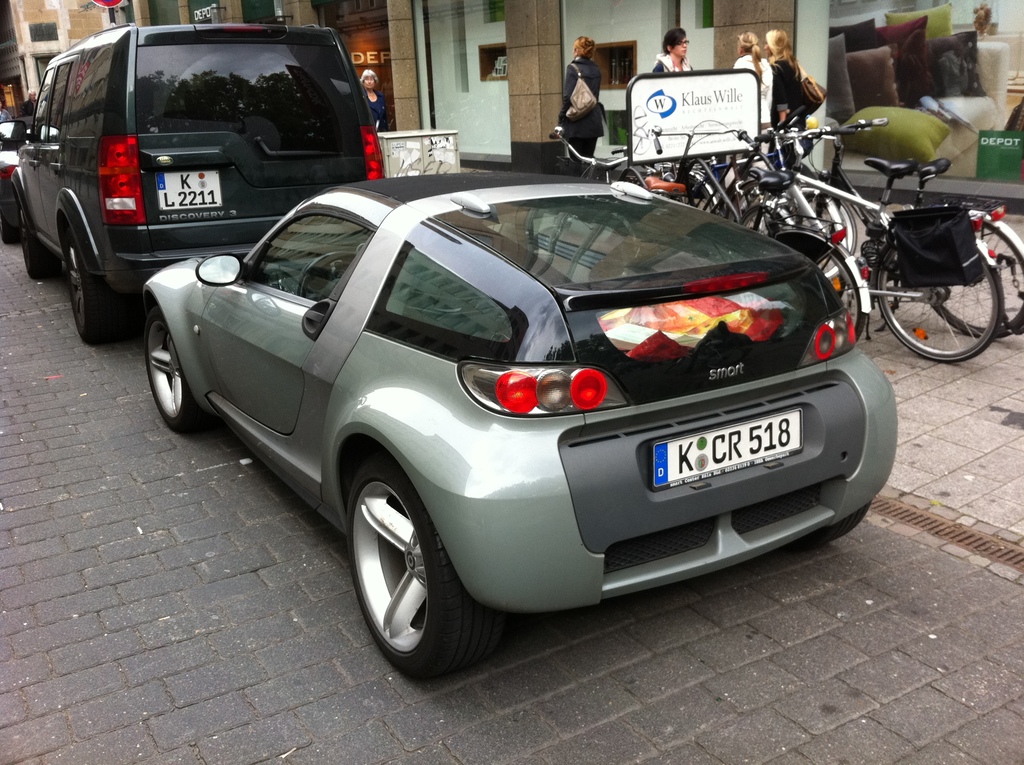
Label: others